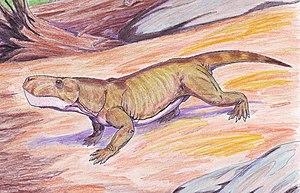
Arctognathus est un genre éteint de synapsides thérapsides ayant vécu pendant le Permien dans le bassin du Karoo en Afrique du Sud.